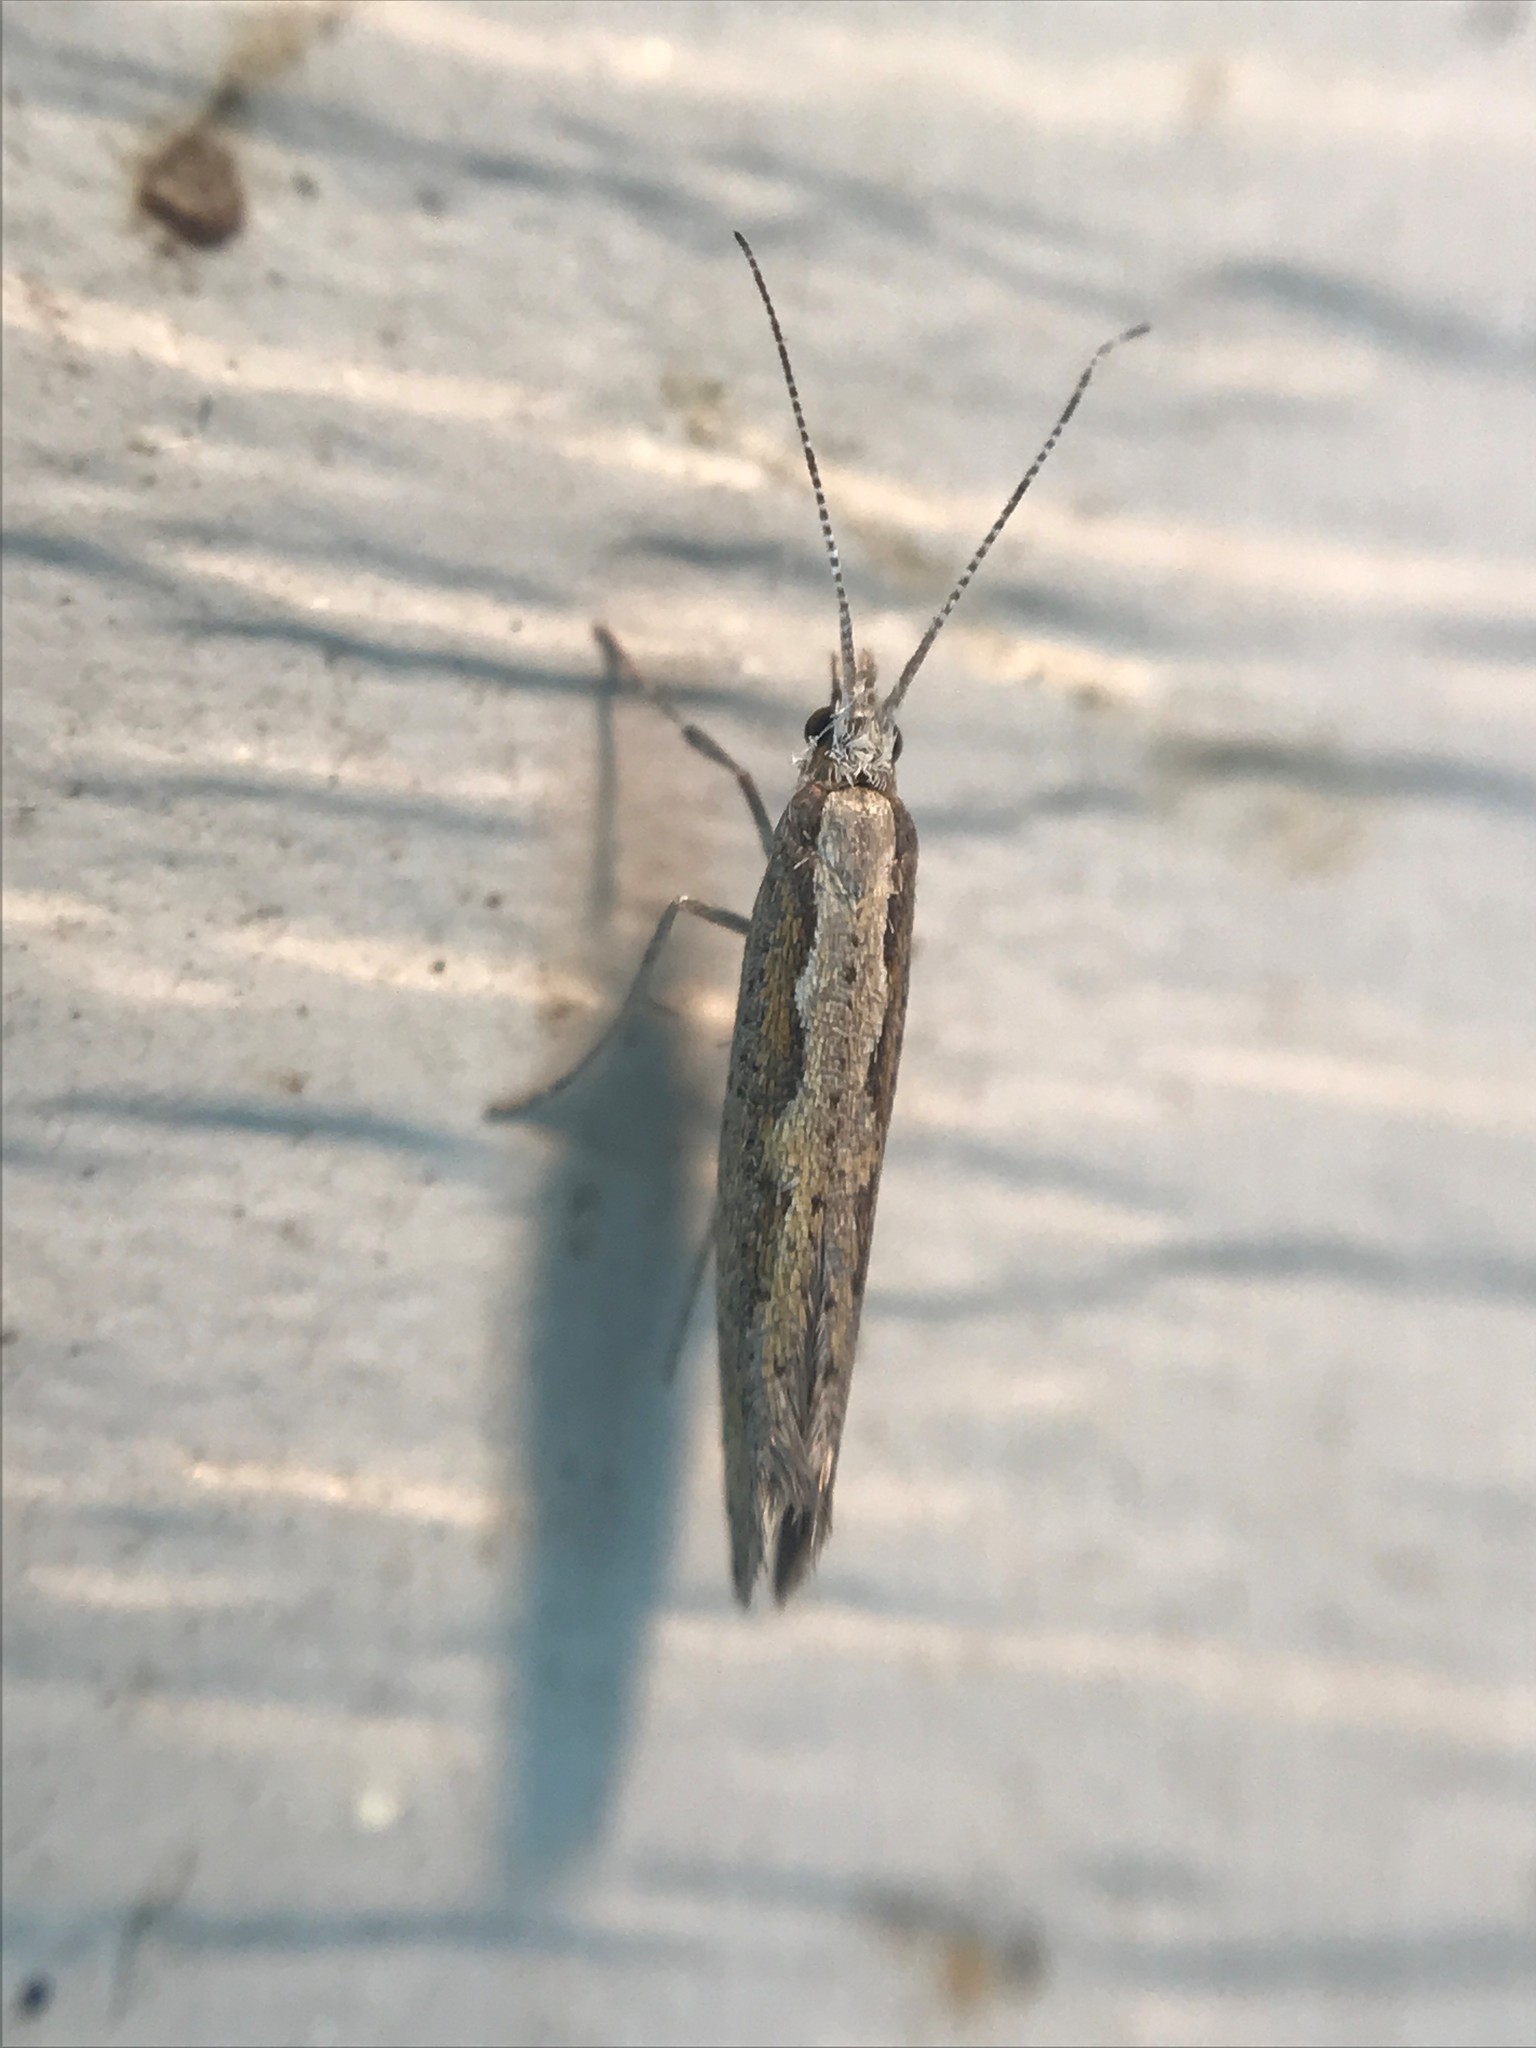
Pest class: diamondback_moth